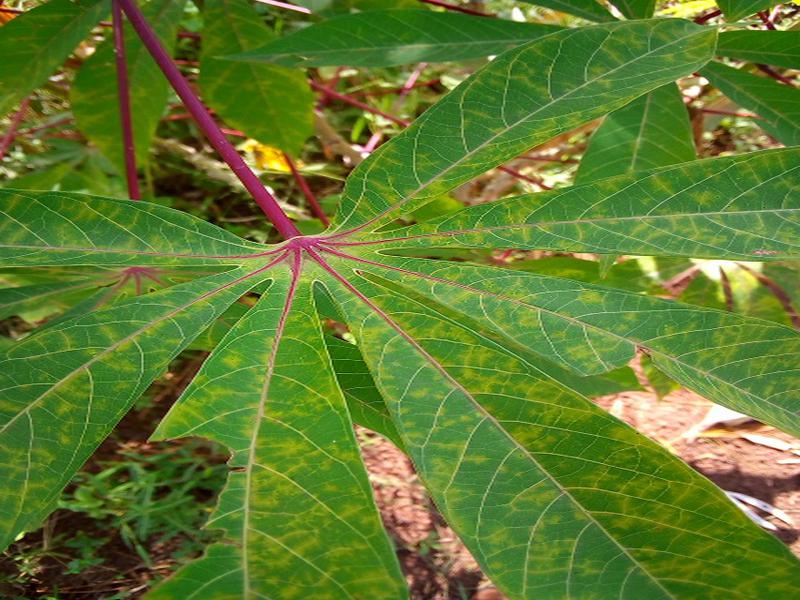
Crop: cassava
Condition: brown_streak_disease